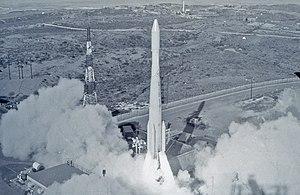
Television Infrared Observation Satellite plus généralement désigné par son acronyme TIROS est un programme de satellites d'observation météorologiques développés par la NASA qui regroupe plusieurs séries aux capacités croissantes dont le lancement s'échelonne entre 1960 et 2009. TIROS-1, placé sur une orbite basse le 1ᵉʳ avril 1960 depuis la base de lancement de Cap Canaveral à l'aide du lanceur Thor, est le premier satellite météorologique placé dans l'espace. Équipé de deux caméras de télévision permettant d'envoyer des images des nuages vers une station terrienne, il démontre l'apport d'un engin spatial dans le domaine de la météorologie malgré la brièveté de son fonctionnement, soit de 75 jours.